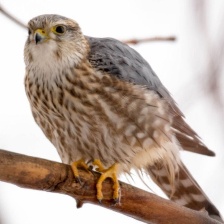
Species: MERLIN
Scientific name: FALCO COLUMBARIUS